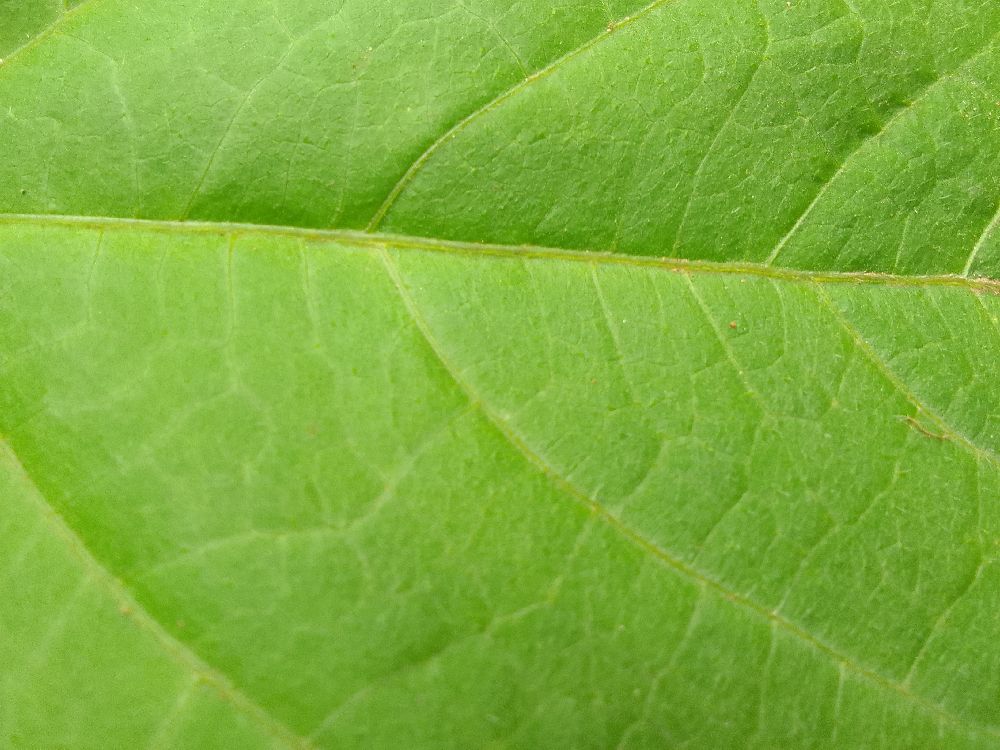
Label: healthy